Stans

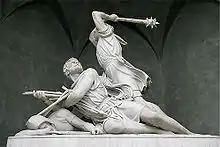
Arnold von Winkelried memorial in Stans; by Ferdinand Schlöth

Stans is one of the oldest settlements in the entire Nidwalden valley. The first traces of human settlement date to the second century BC. During the Roman era there is little evidence of a settlement except for some Gallo-Roman "Ustrinum" or funeral pyres and the Latin root ("stagnum" meaning a pool or sump) of the name Stans.